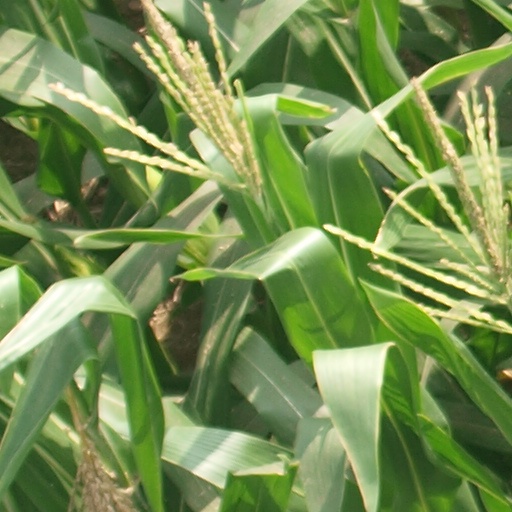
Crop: maize; corn